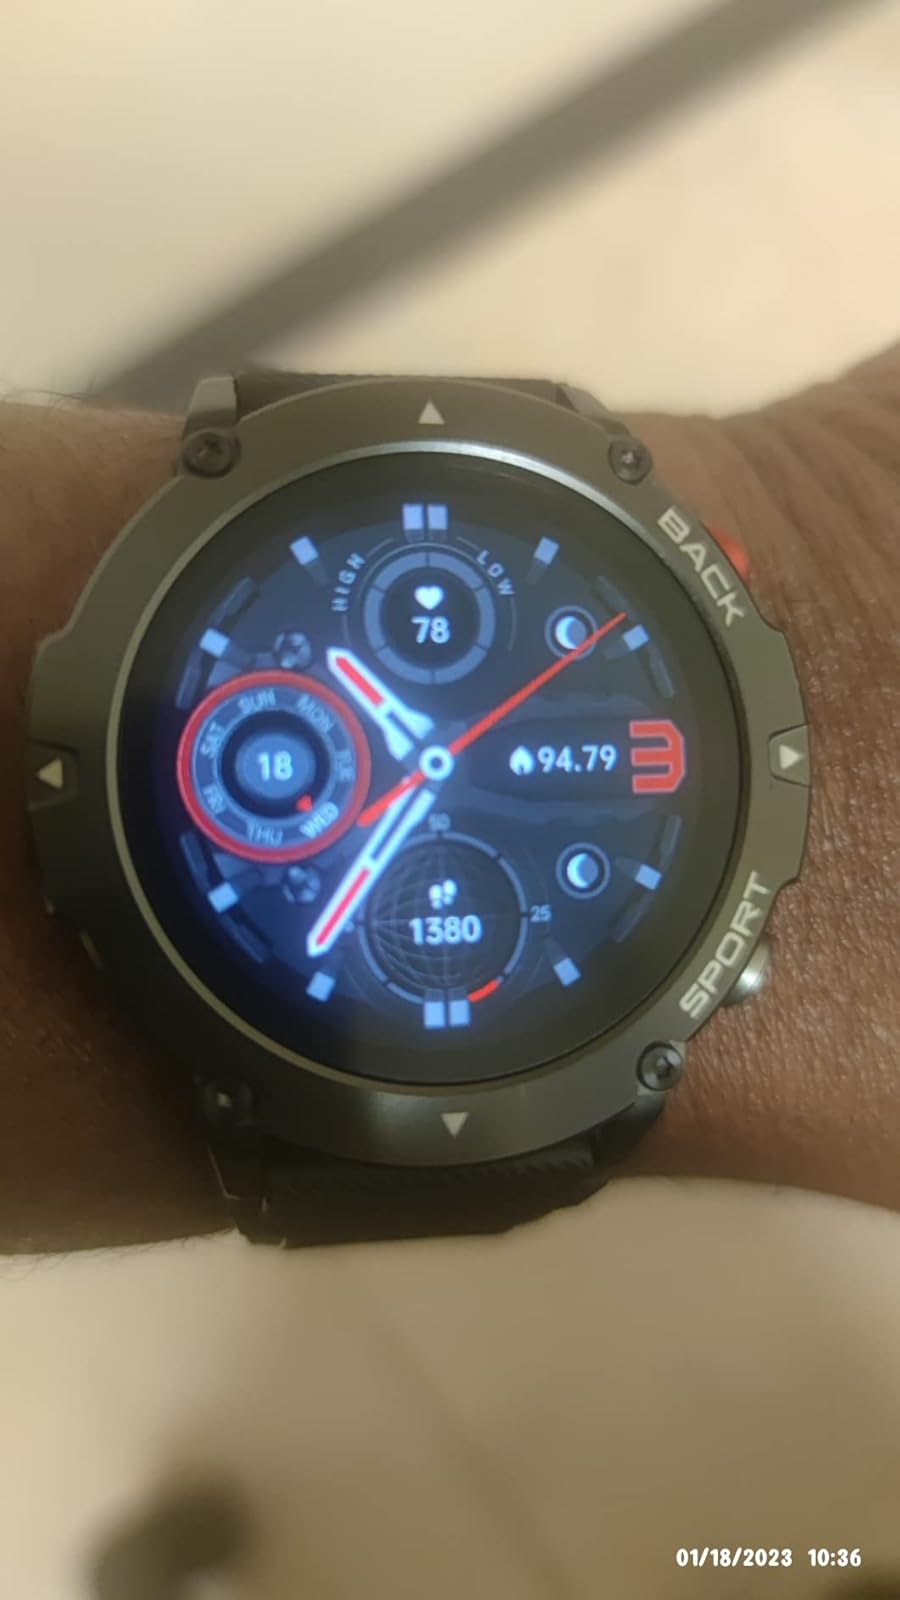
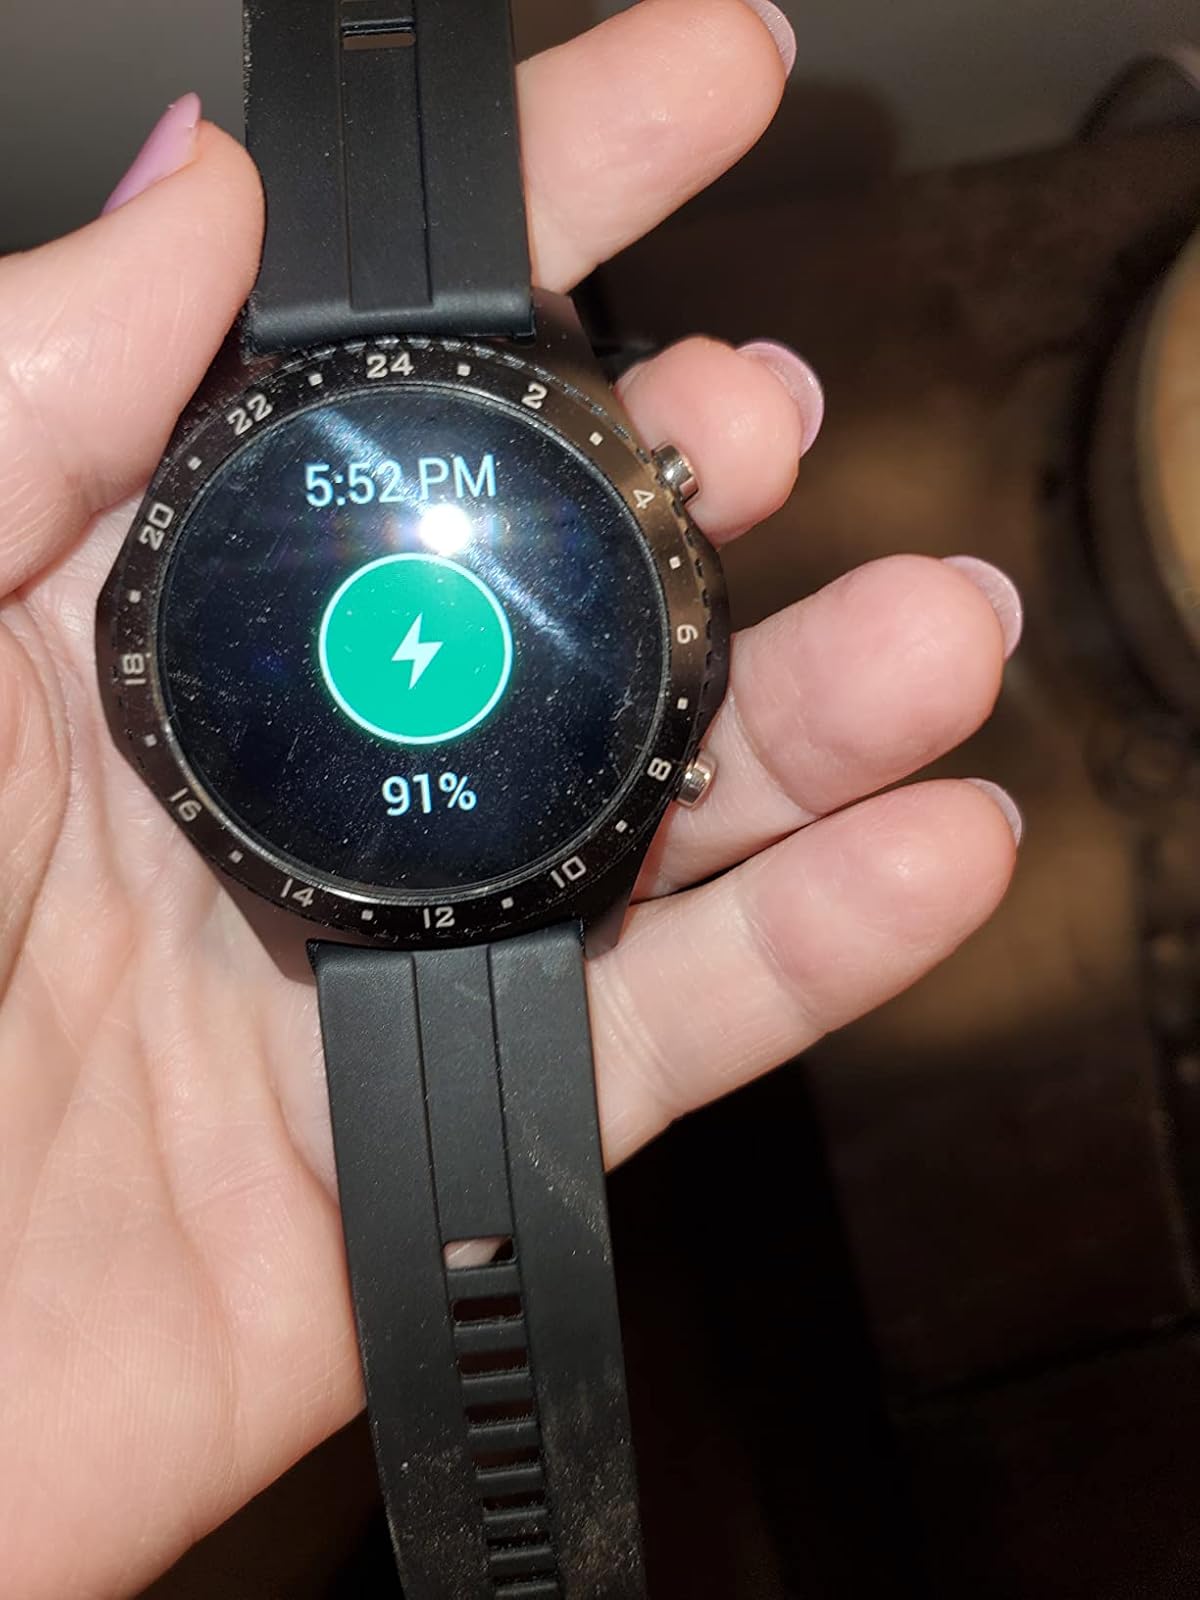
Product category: smartwatch
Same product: no